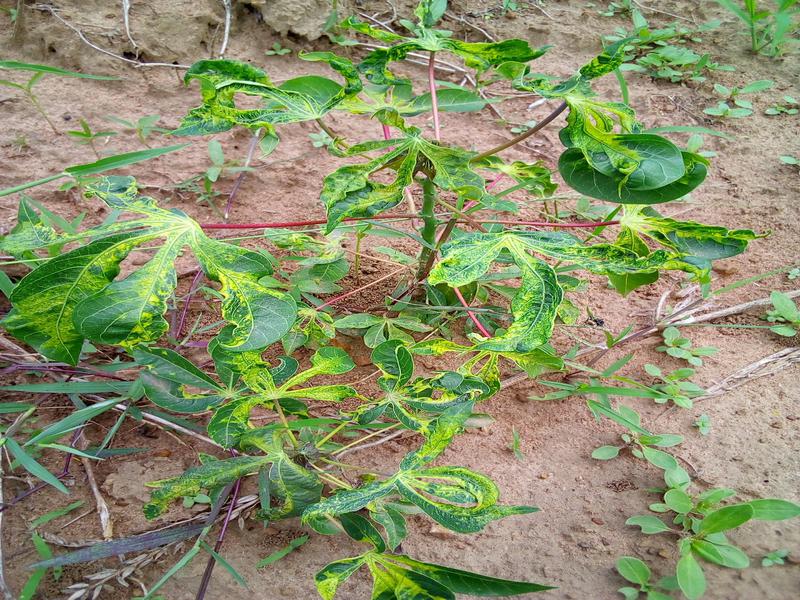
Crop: cassava
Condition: mosaic_disease